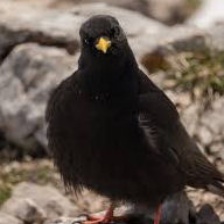
Species: ALPINE CHOUGH
Scientific name: PYRRHOCORAX GRACULUS